Electra (typeface)

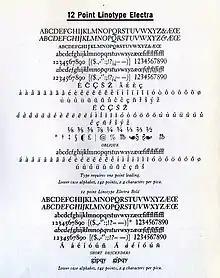
Electra with cursive

After establishing a career as a lettering artist and book designer, Dwiggins was hired as a consultant by the Mergenthaler Linotype Company in 1929 and established a partnership with its head of type design Chauncey H. Griffith, who would manage the production of all his typefaces for the rest of his career. Dwiggins's first typeface was Metro, a sans-serif intended as an answer to new European faces such as Futura and Gill Sans, which were experiencing a vogue.